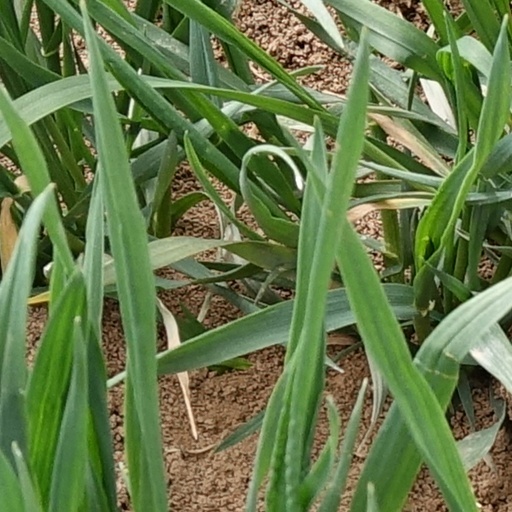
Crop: wheat